Disability Pride Month

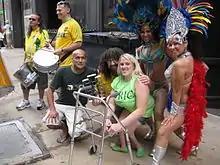
Disability Pride Parade 2011 participants

People with disabilities make the largest and most diverse minority in the United States making up approximately 26% of the population. As of 2022, Disability Pride Month is not yet nationally recognized in the United States.